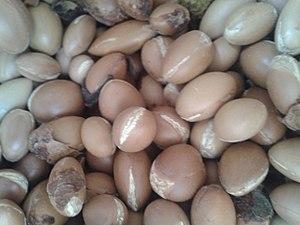
Les noyaux des fruits de l arganier sont très durs et difficils à écraser
L'huile d'argane ou d'argan est une huile végétale tirée de l'arganier, arbre endémique du Maroc et du Sud-Ouest algérien. Elle est très utilisée dans la cuisine traditionnelle du Souss.